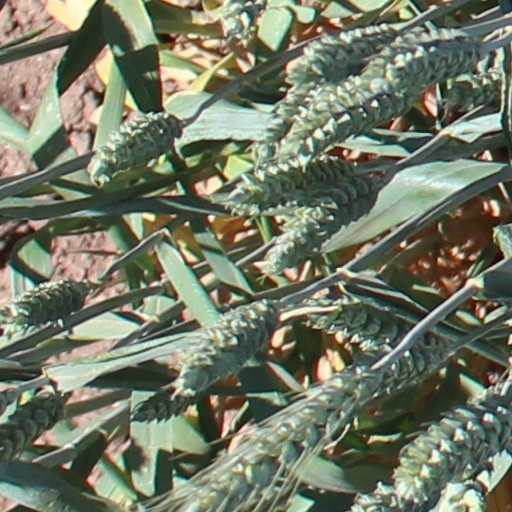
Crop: wheat